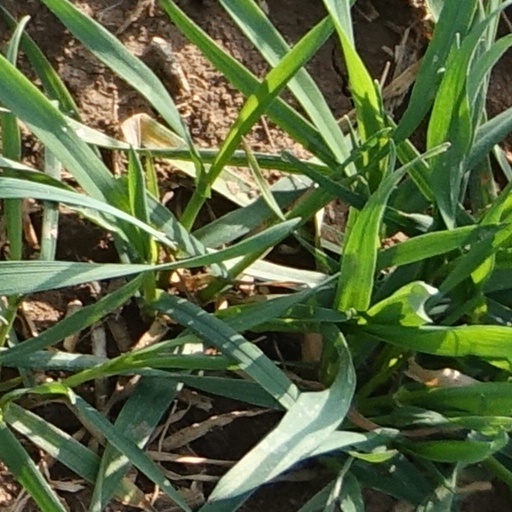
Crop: wheat